Buddha Bar

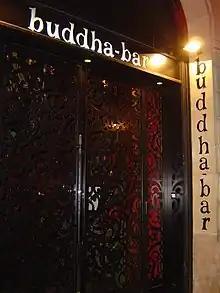
Buddha Bar in Paris.

The original restaurant is a Buddha-themed "upscale bar-restaurant with an orientalist 'lounge' ambience" serving Asian cuisine, with a two-story dining area dominated by a large statue of Buddha, and an upstairs bar in the form of a large, ornate dragon. The theme was inspired by the discovery of the space to be used, an antique basement archive with a mezzanine, "which suggested to the architects the idea of an oriental temple and its Buddha".